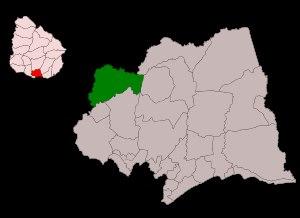
Santa Lucía est une ville et une municipalité de l'Uruguay située dans le département de Canelones. Sa population est de 16 742 habitants.